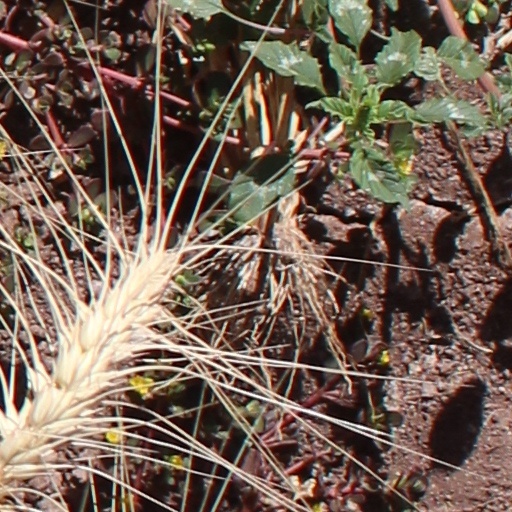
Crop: wheat